Madol Duwa

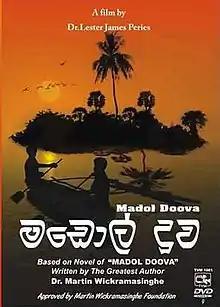

Madol Duwa (Sinhala, "Mangrove Island") is a 1976 Sri Lankan drama film directed by Lester James Peries and produced by Upasena Marasinghe. The film stars Ajith Jinadasa as Upali, a young rebellious youth who travels to a small island to get away from the restrictive society around him.